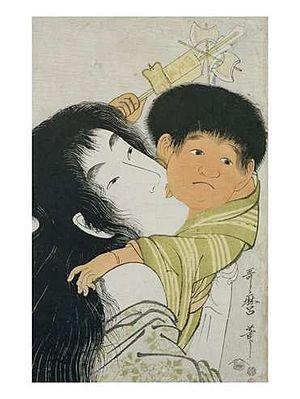
Kintarō, que l'on traduit par « garçon doré », est un héros du folklore japonais. Enfant à force surhumaine, il est élevé par une ogresse sur le mont Ashigara. Il devient ami des animaux de la montagne, et plus tard, après avoir capturé la terreur de la région, Shuten Dōji, il devient disciple de Minamoto no Yorimitsu sous le nom de Sakata no Kintoki. Il est un personnage populaire du nô et du kabuki. On expose des poupées Kintarō le jour de la fête des garçons, Tango no Sekku dans l'espoir de voir les garçons devenir aussi courageux et forts que Kintarō.